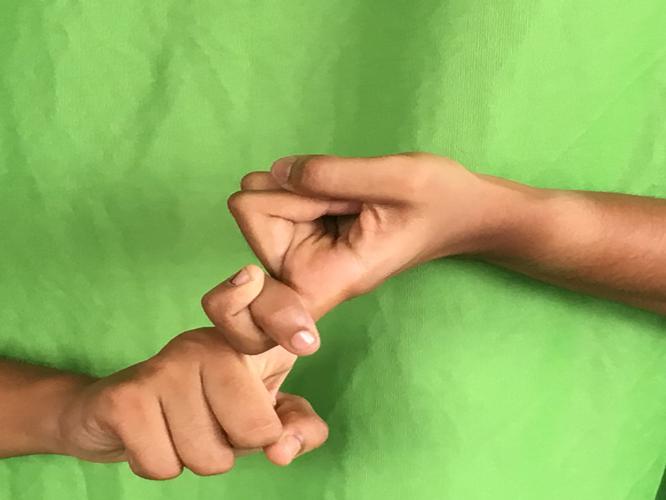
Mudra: Pasha
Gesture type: double_hand